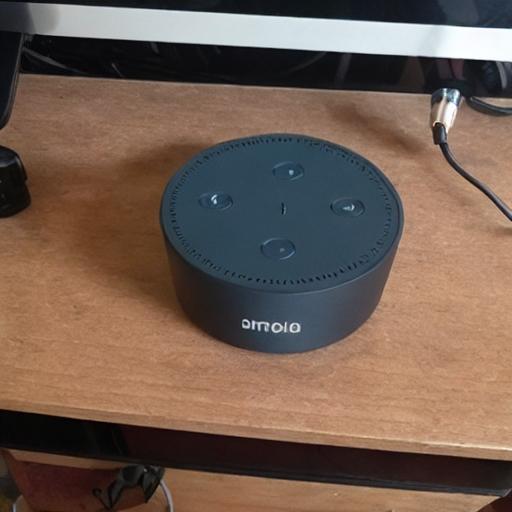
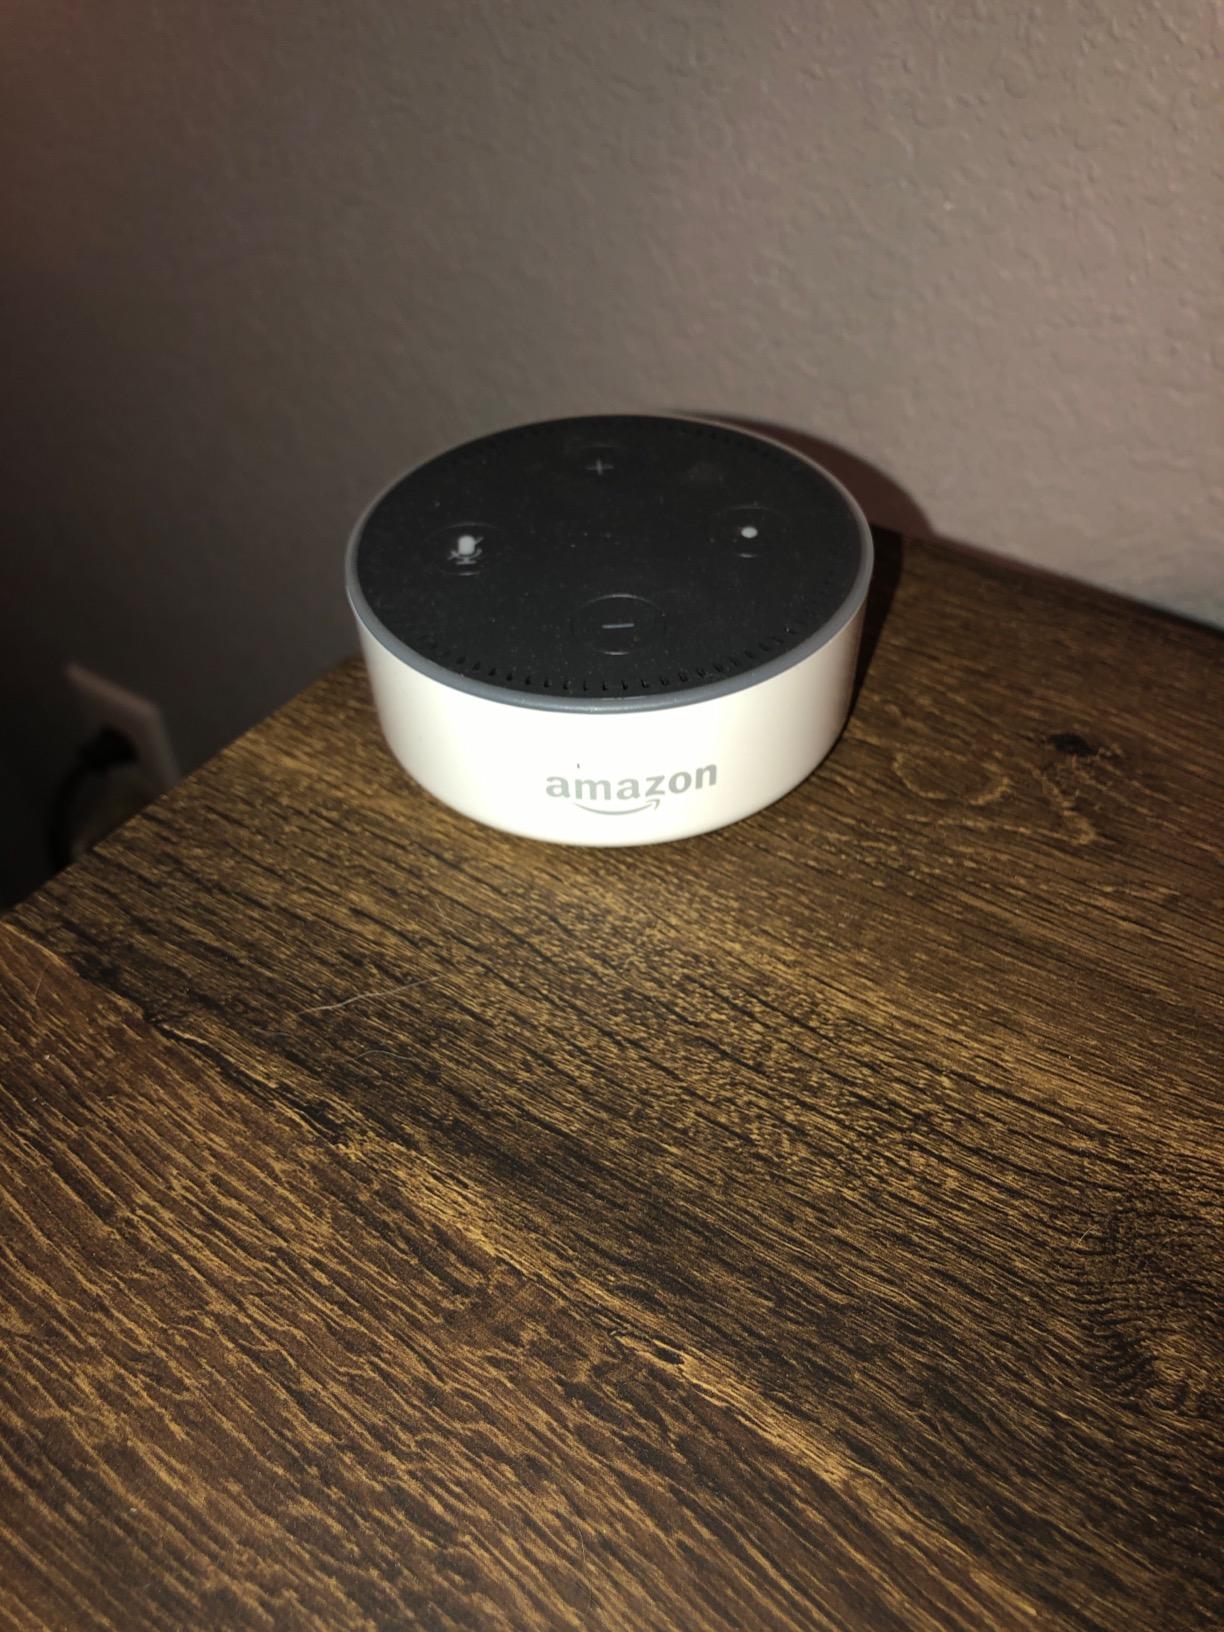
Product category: speaker
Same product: no